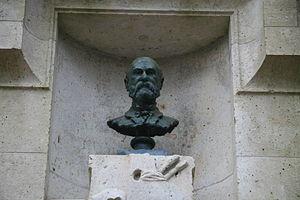
Monument au peintre Léon Germain Pelouse, aux Vaux de Cernay (France), comportant un buste par Alexandre Falguière
Léon Germain Pelouse, né le 1ᵉʳ octobre 1838 à Pierrelaye et mort le 31 juillet 1891 à Paris, est un peintre paysagiste français de l'École de Barbizon.